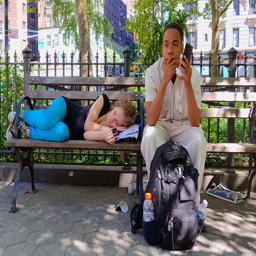
Woman sleeping on a bench as a man sits near with his backpack.
A woman sleeping on a park bench next to a man talking on a cell phone.
Man sitting on bench with smart phone and pack, while woman sleeps on bench.
A woman laying on a bench with a man sitting on the other side
A woman is resting on a bench while a concerned looking man holds a cell phone.